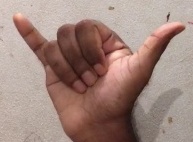
ASL sign: Y